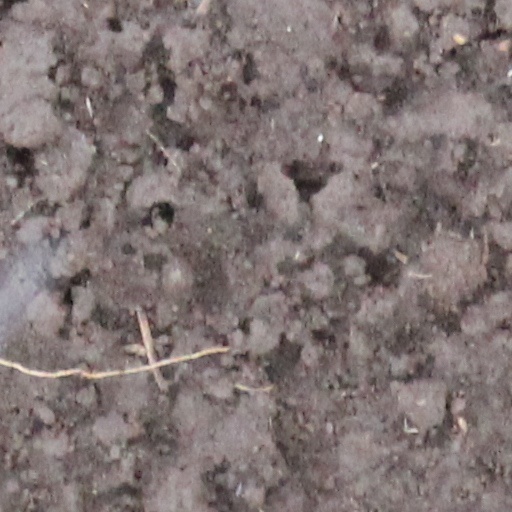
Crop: wheat